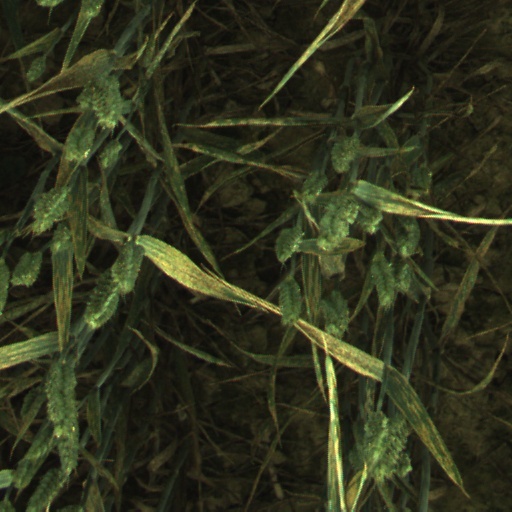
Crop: wheat